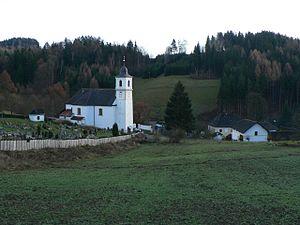
Hanušovice est une ville du district de Šumperk, dans la région d'Olomouc, en Tchéquie. Sa population s'élevait à 3 159 habitants en 2018.